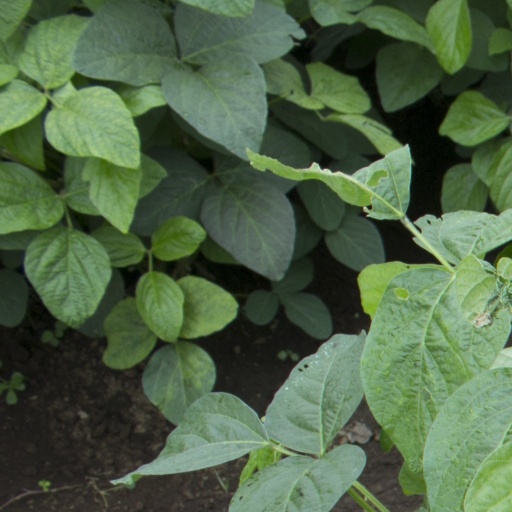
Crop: soybean